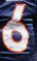
Number: 6